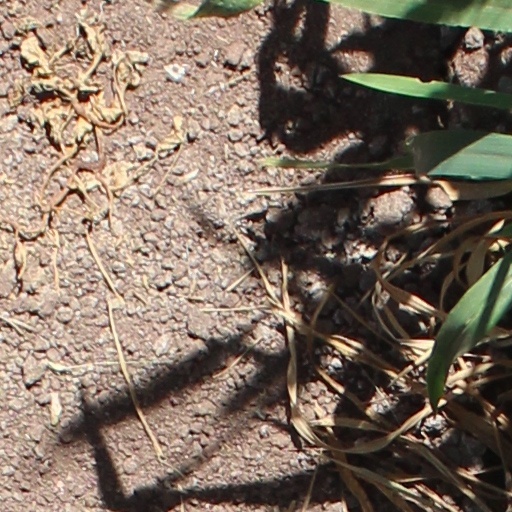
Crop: wheat